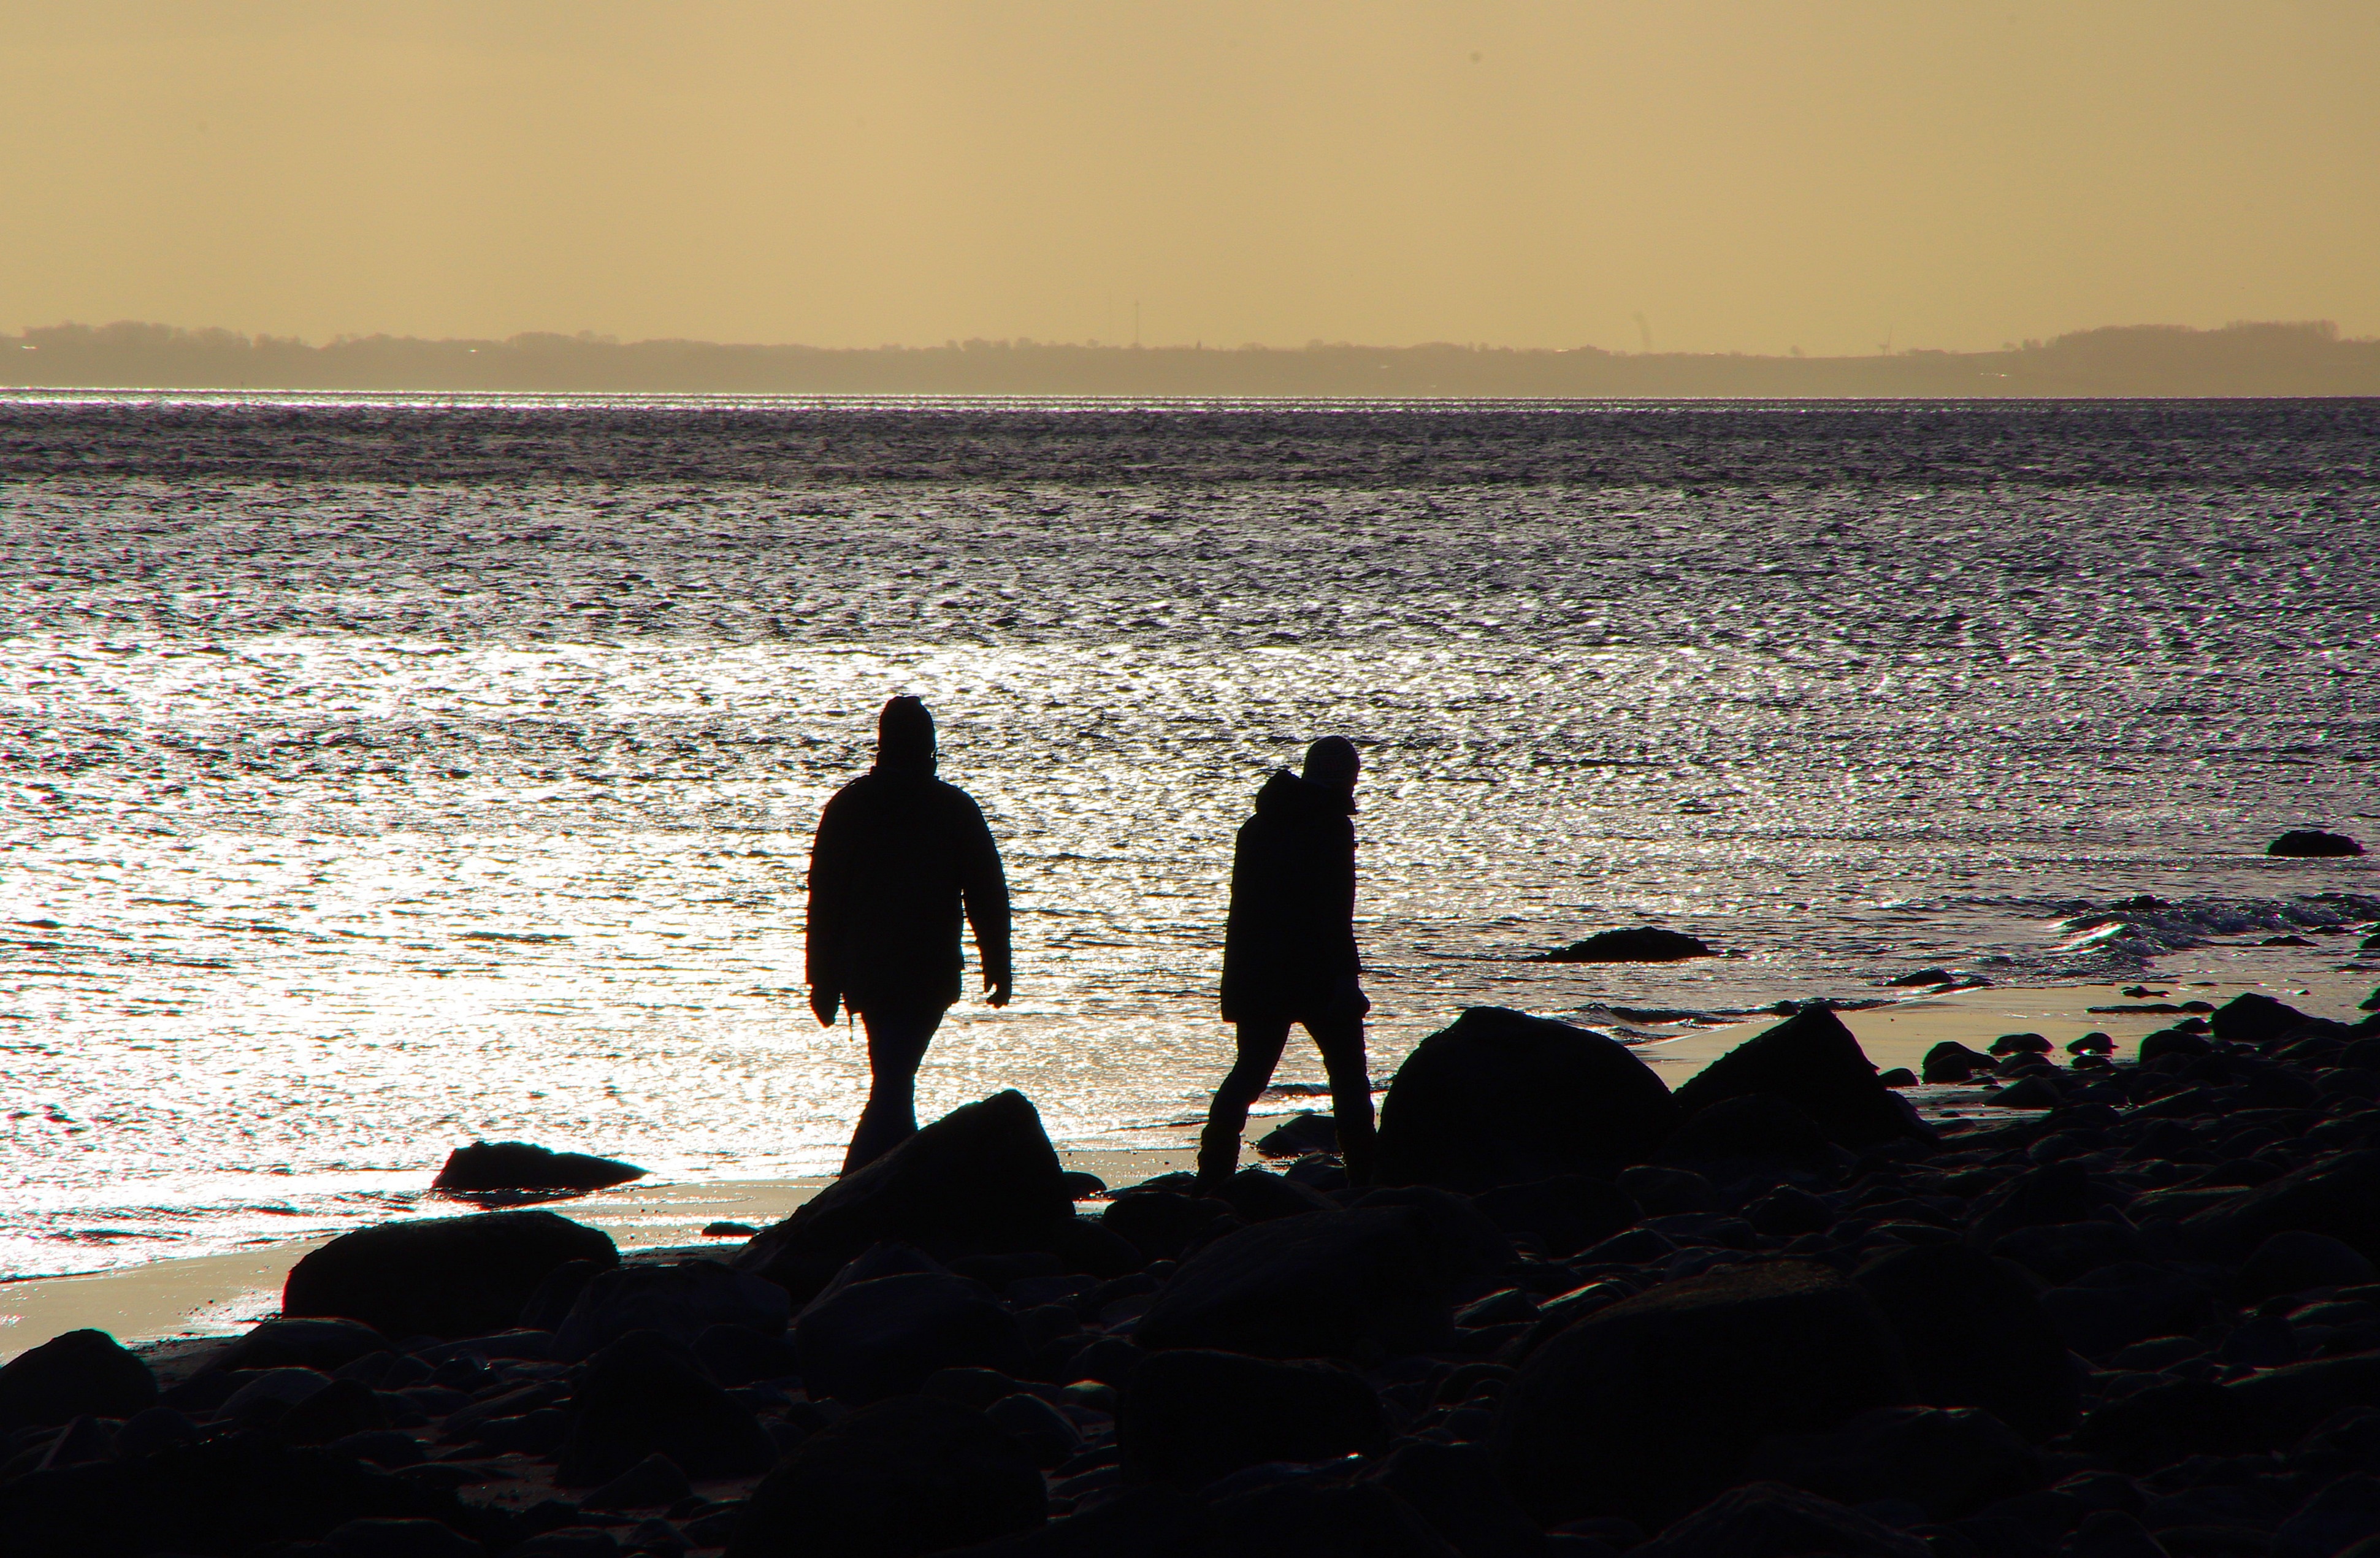
beach, sea, coast, water, sand, rock, ocean, horizon, silhouette, person, sky, sunrise, sunset, skyline, morning, shore, wave, vacation, evening, calm, human, body of water, go, baltic sea, back light, personal, gegensonne, coastal and oceanic landforms